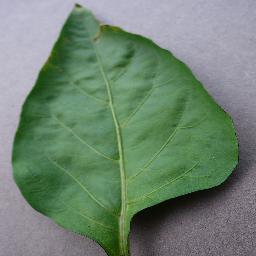
Label: Pepper,_bell___healthy